Monte Vista Lookout Cabin

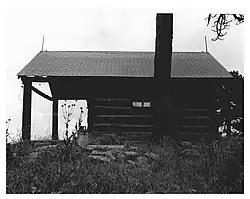

Monte Vista Lookout Cabin is a structure in Cochise County, Arizona, that is on the National Register of Historic Places. The cabin sits at the base of the Lookout, in the southern portion of the Chiricahua Mountains in the Coronado National Forest. In 1956, it was erroneously reported that the cabin had been destroyed during a forest fire. The structure was also threatened by fire in 2011 during the Horseshoe II Fire.